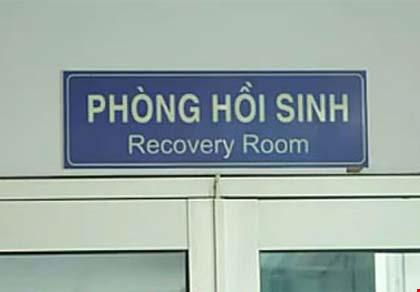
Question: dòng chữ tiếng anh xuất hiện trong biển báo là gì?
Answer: dòng chữ tiếng anh xuất hiện trong biển báo là "recovery room"